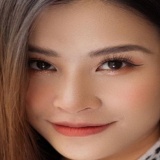
ca sĩ Đông Nhi